William V. Morrison

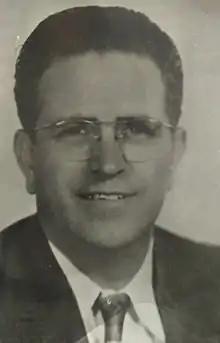
William V. Morrison Author Photo

William Vincent Morrison (1906-1977) was an American lawyer, probate investigator, and genealogical researcher best known for his efforts in seeking a pardon for William H. "Brushy Bill" Roberts in 1950, a man who in the 1940s appeared claiming to be Billy the Kid.